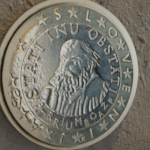
Coin value: 1euro
Country: sl
Edition: standard